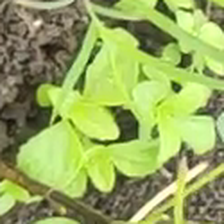
Weed species: Kena_(Commplina_benghalensio)